Piotr Brodowski

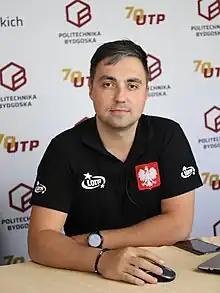
Piotr Brodowski in 2021

Piotr Brodowski (born 18 February 1989) is a Polish chess International Master (2016).